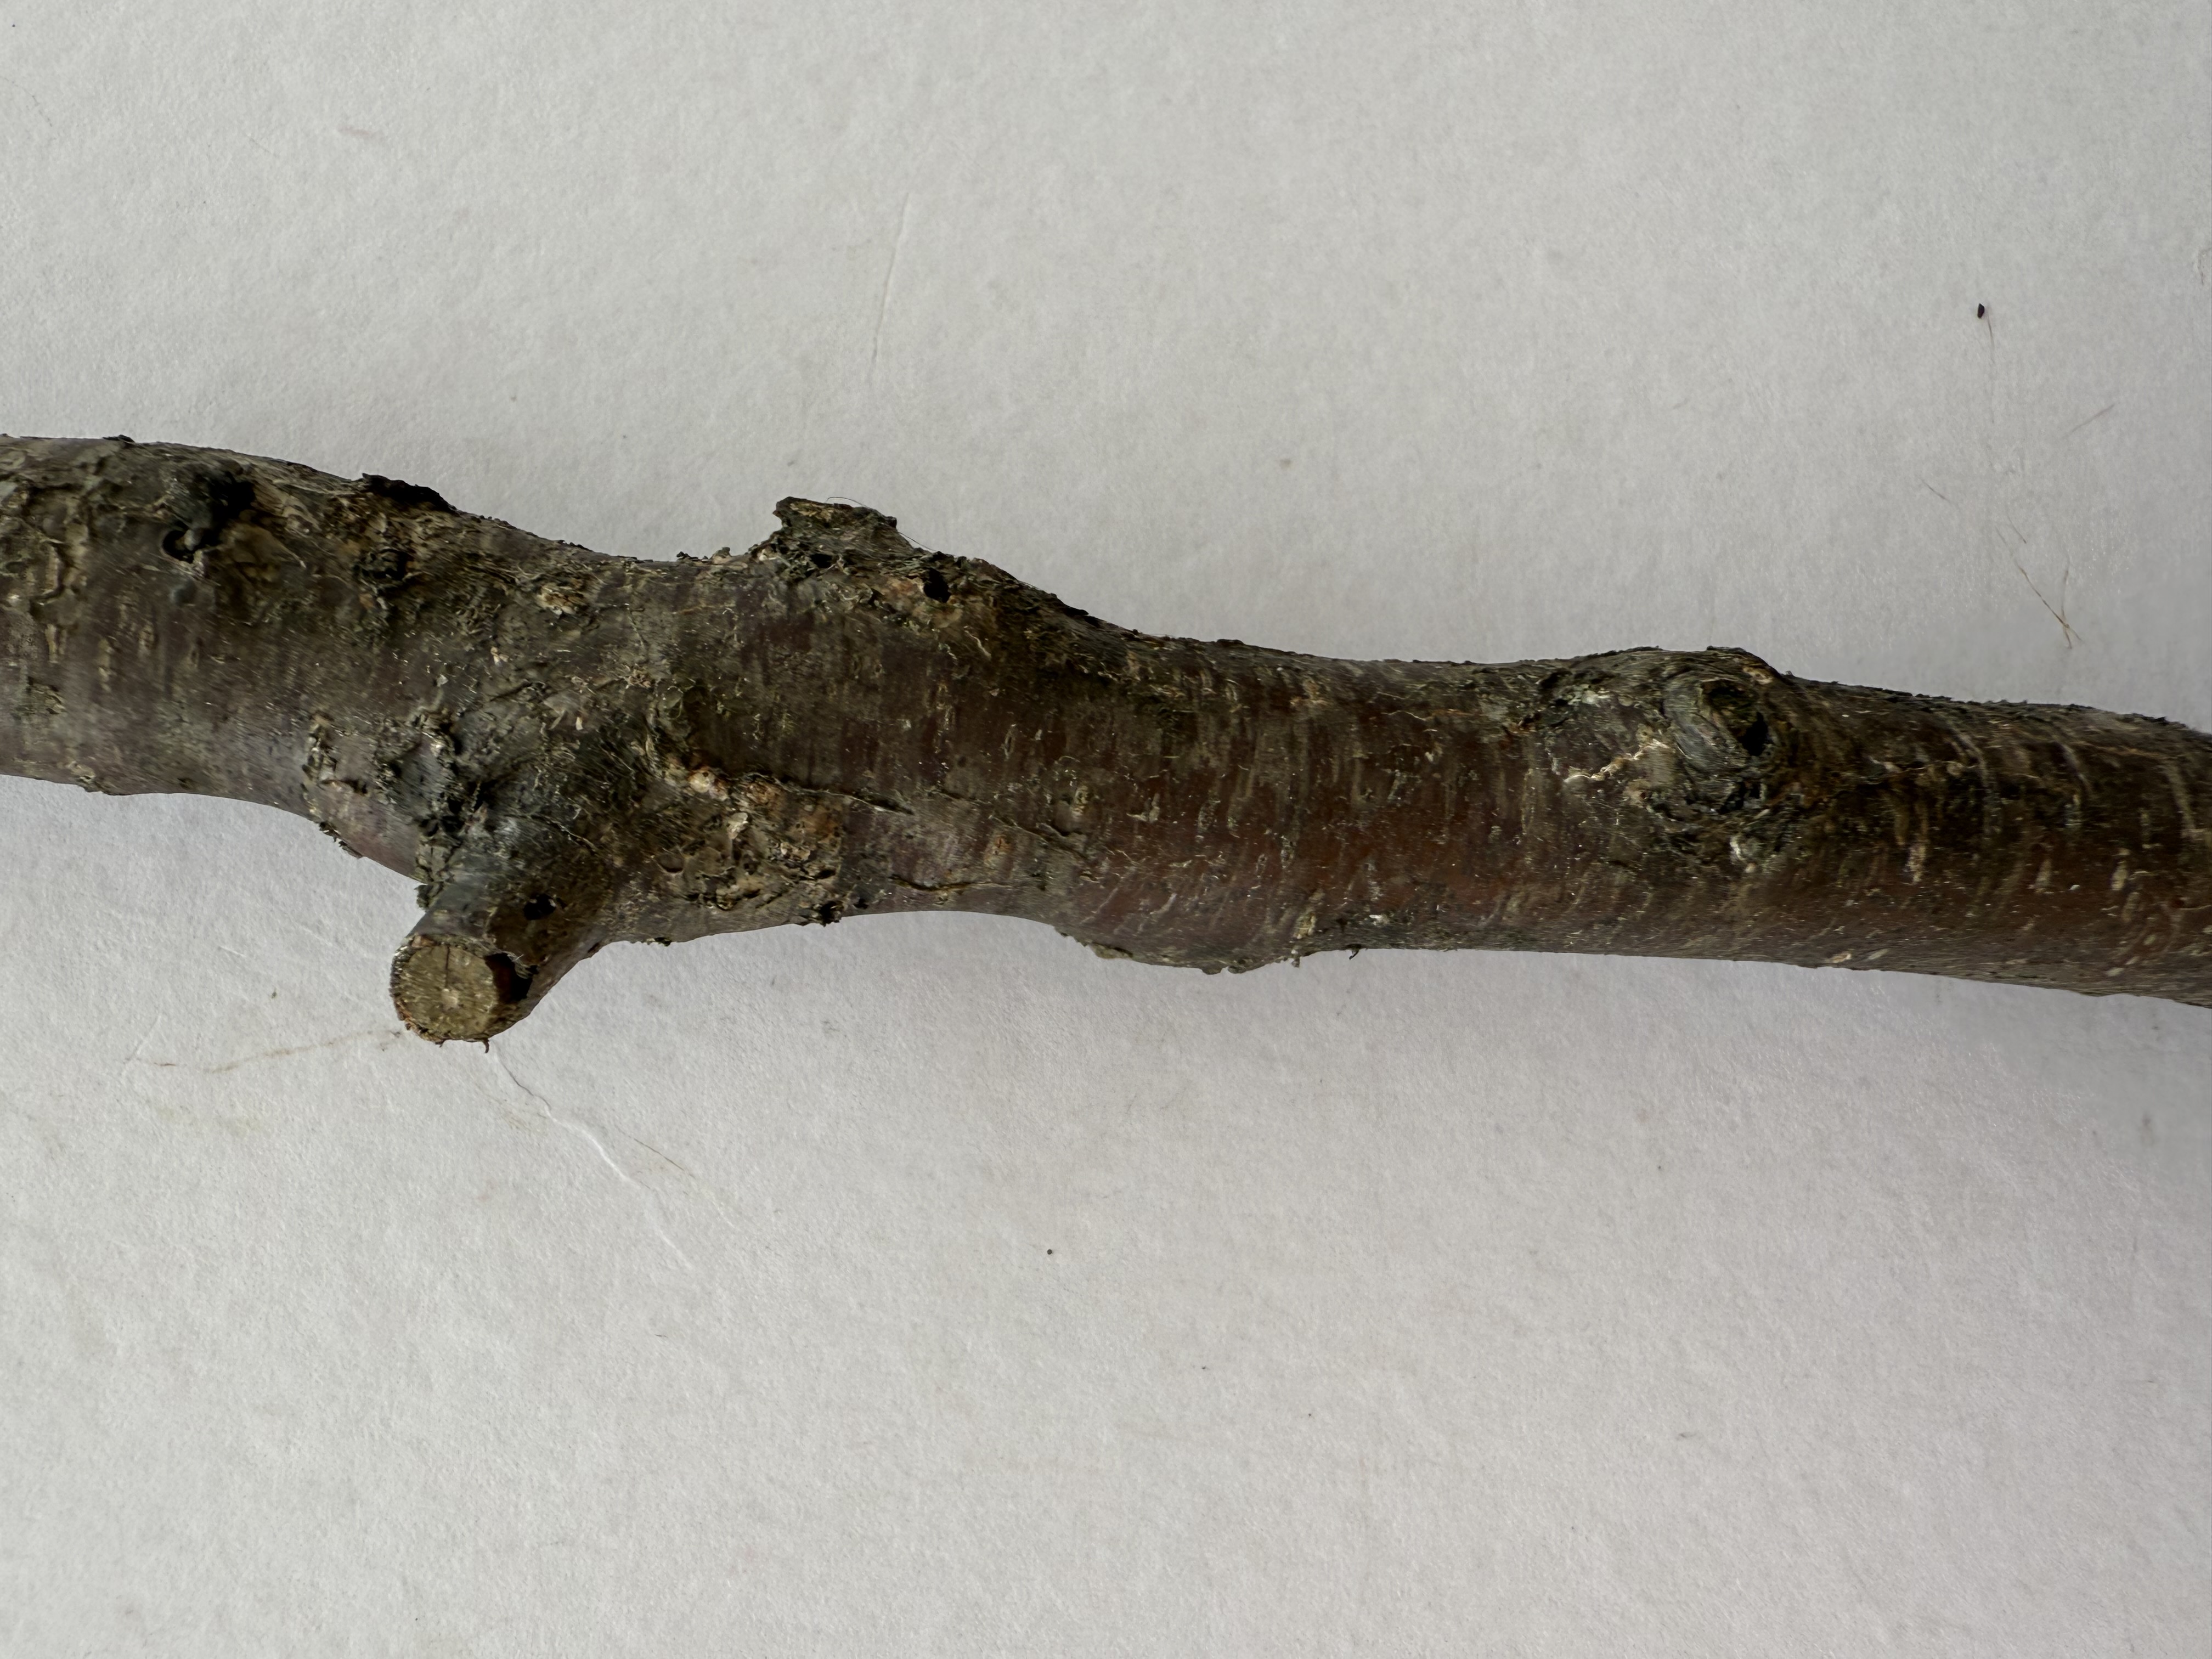
Variety: Murdum Plum